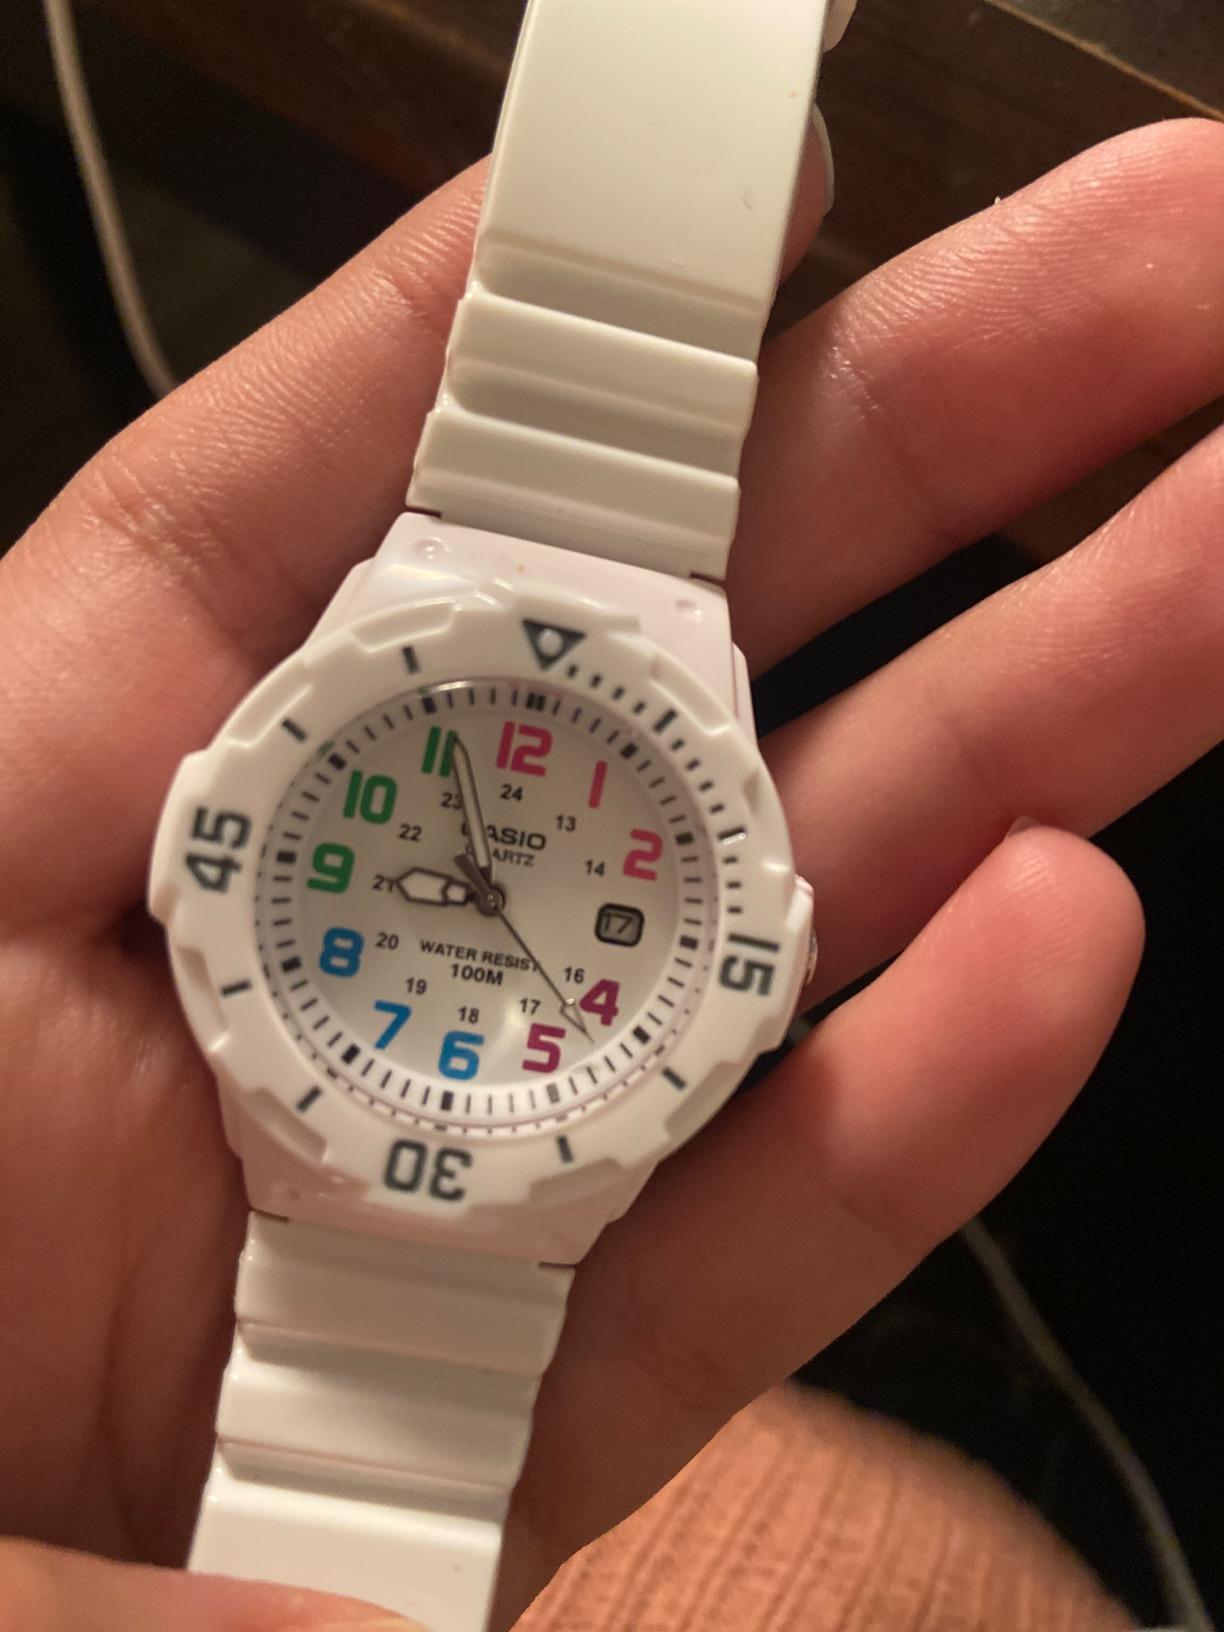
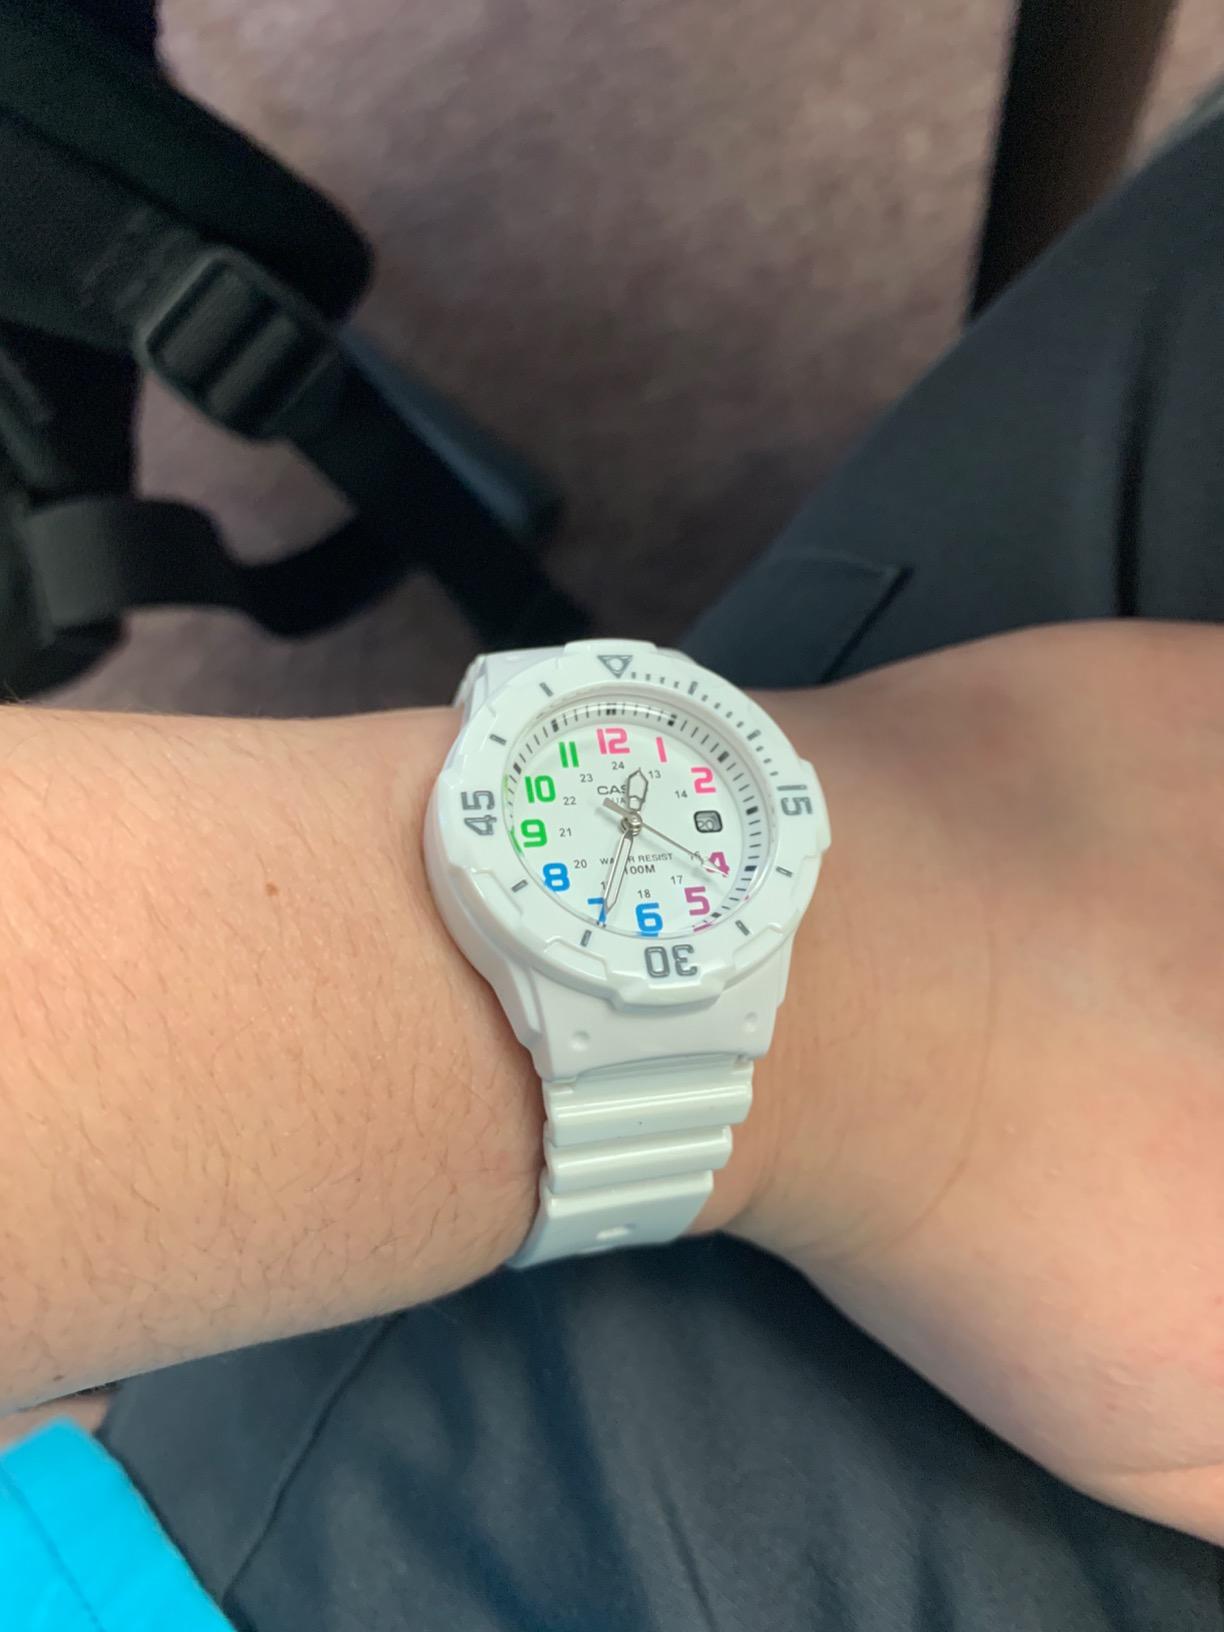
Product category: accessories_watch
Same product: yes